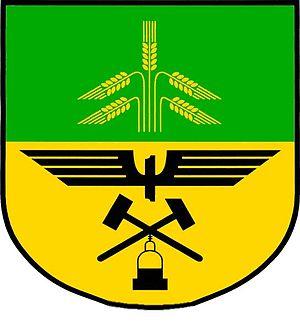
Dasnice est une commune du district de Sokolov, dans la région de Karlovy Vary, en République tchèque. Sa population s'élevait à 278 habitants en 2018.